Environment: real
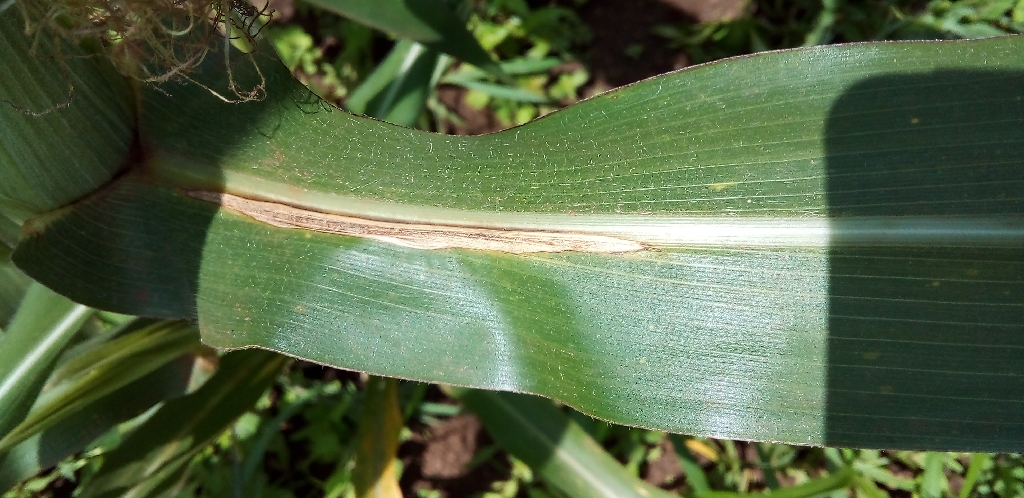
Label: northern_corn_leaf_blight